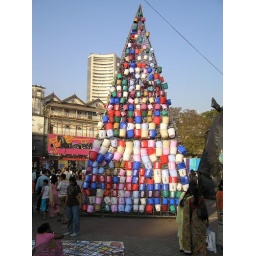
An ode to the issue of water in the city, takes the form of a giant pyramid of bottles and buckets